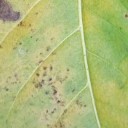
Label: Cerscospora